Nagaon Medical College and Hospital

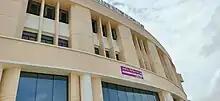
Nagaon medical college front view

Nagaon Medical College and Hospital is an Indian medical college with an attached hospital located in Nagaon, Assam, that started functioning in 2023.